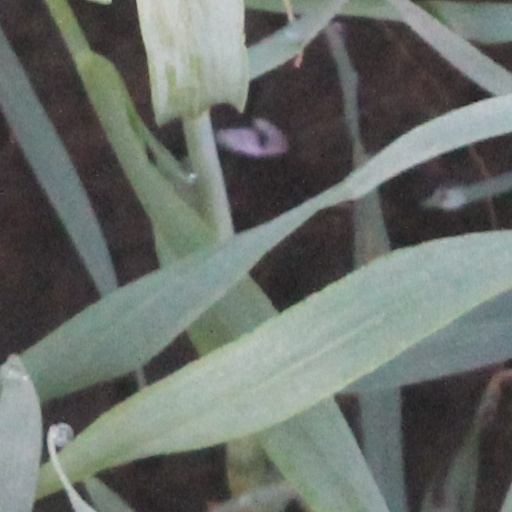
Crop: wheat